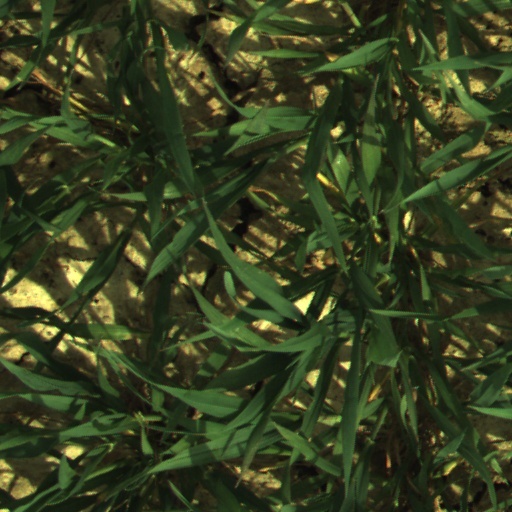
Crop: wheat